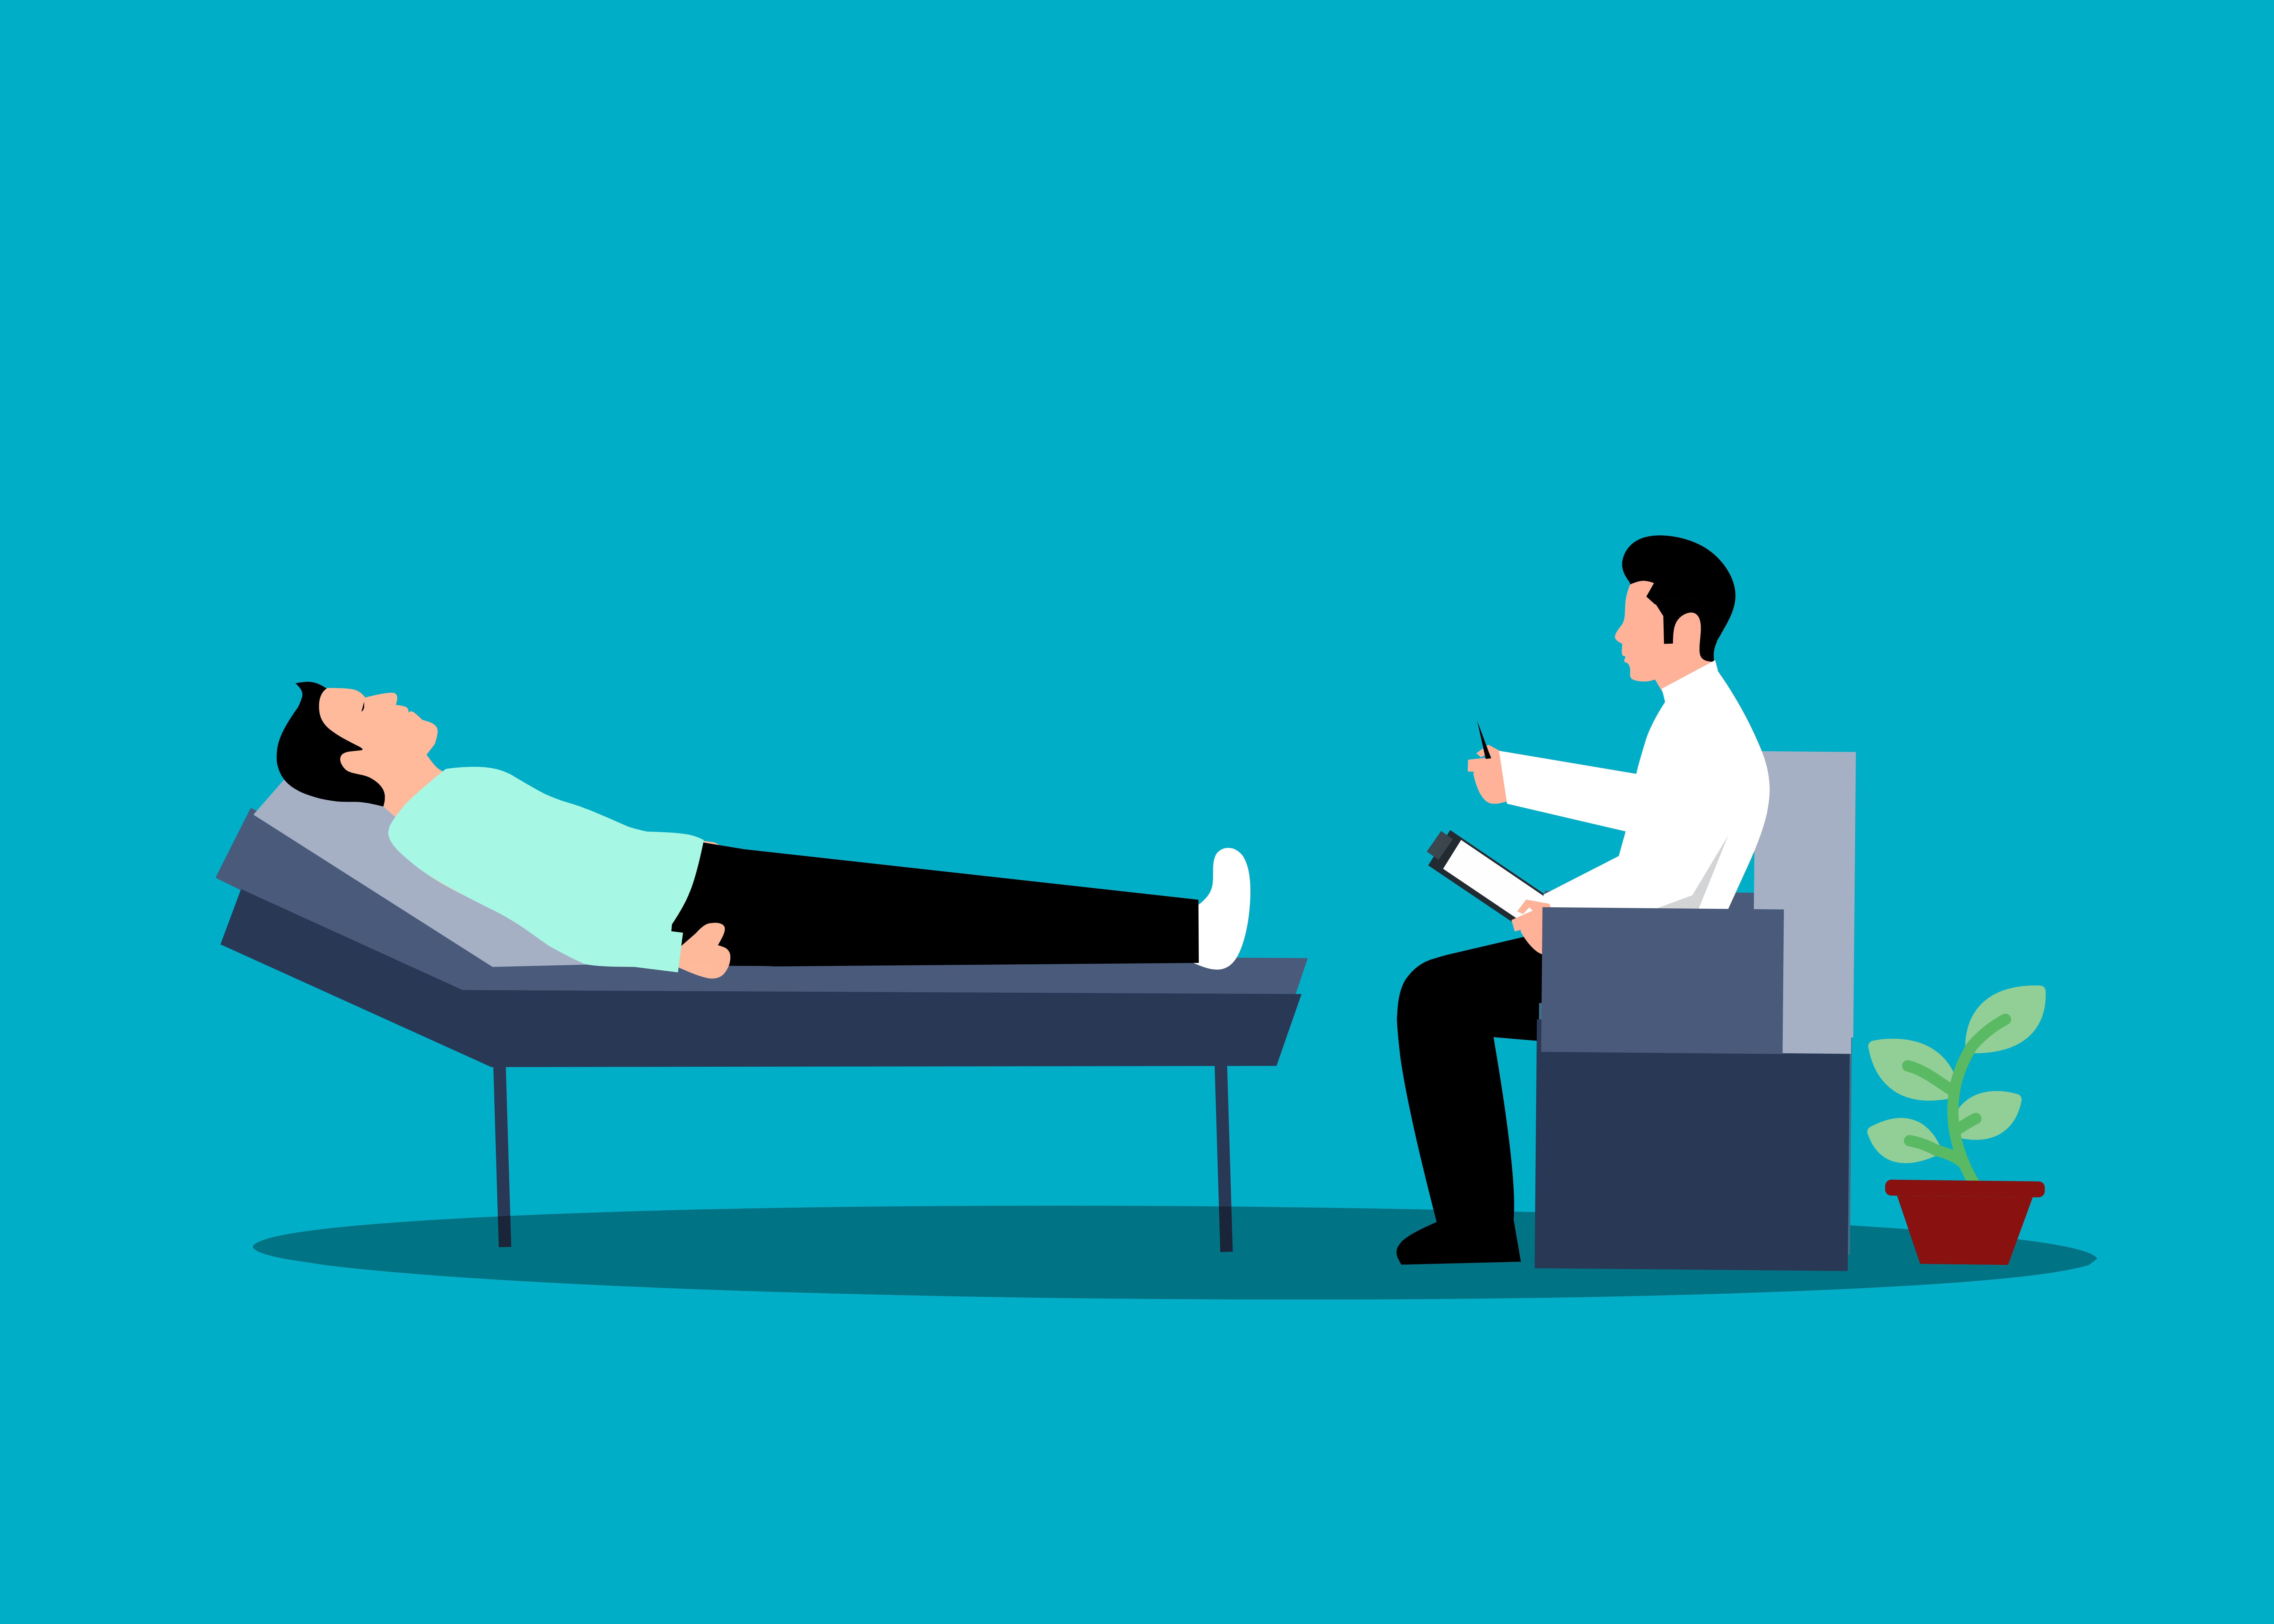
patient, psychologist, counseling, psychotherapy, stress, mental, depression, frustration, consultation, treatment, support, problem, doctor, health, therapy, conversation, concept, cartoon, arm, furniture, comfort, couch, sharing, leisure, art, elbow, event, sitting, font, rectangle, job, gesture, graphics, chair, collaboration, armrest